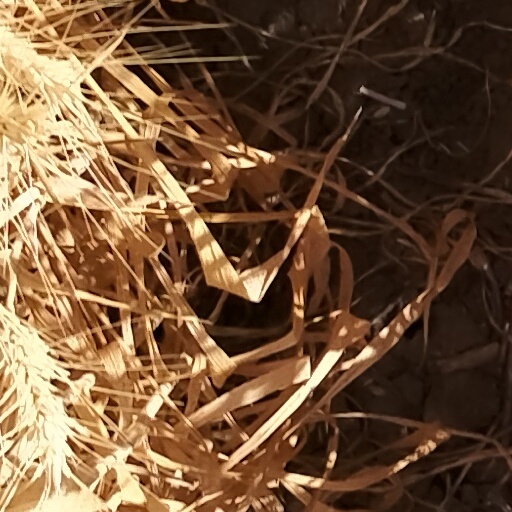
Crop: wheat